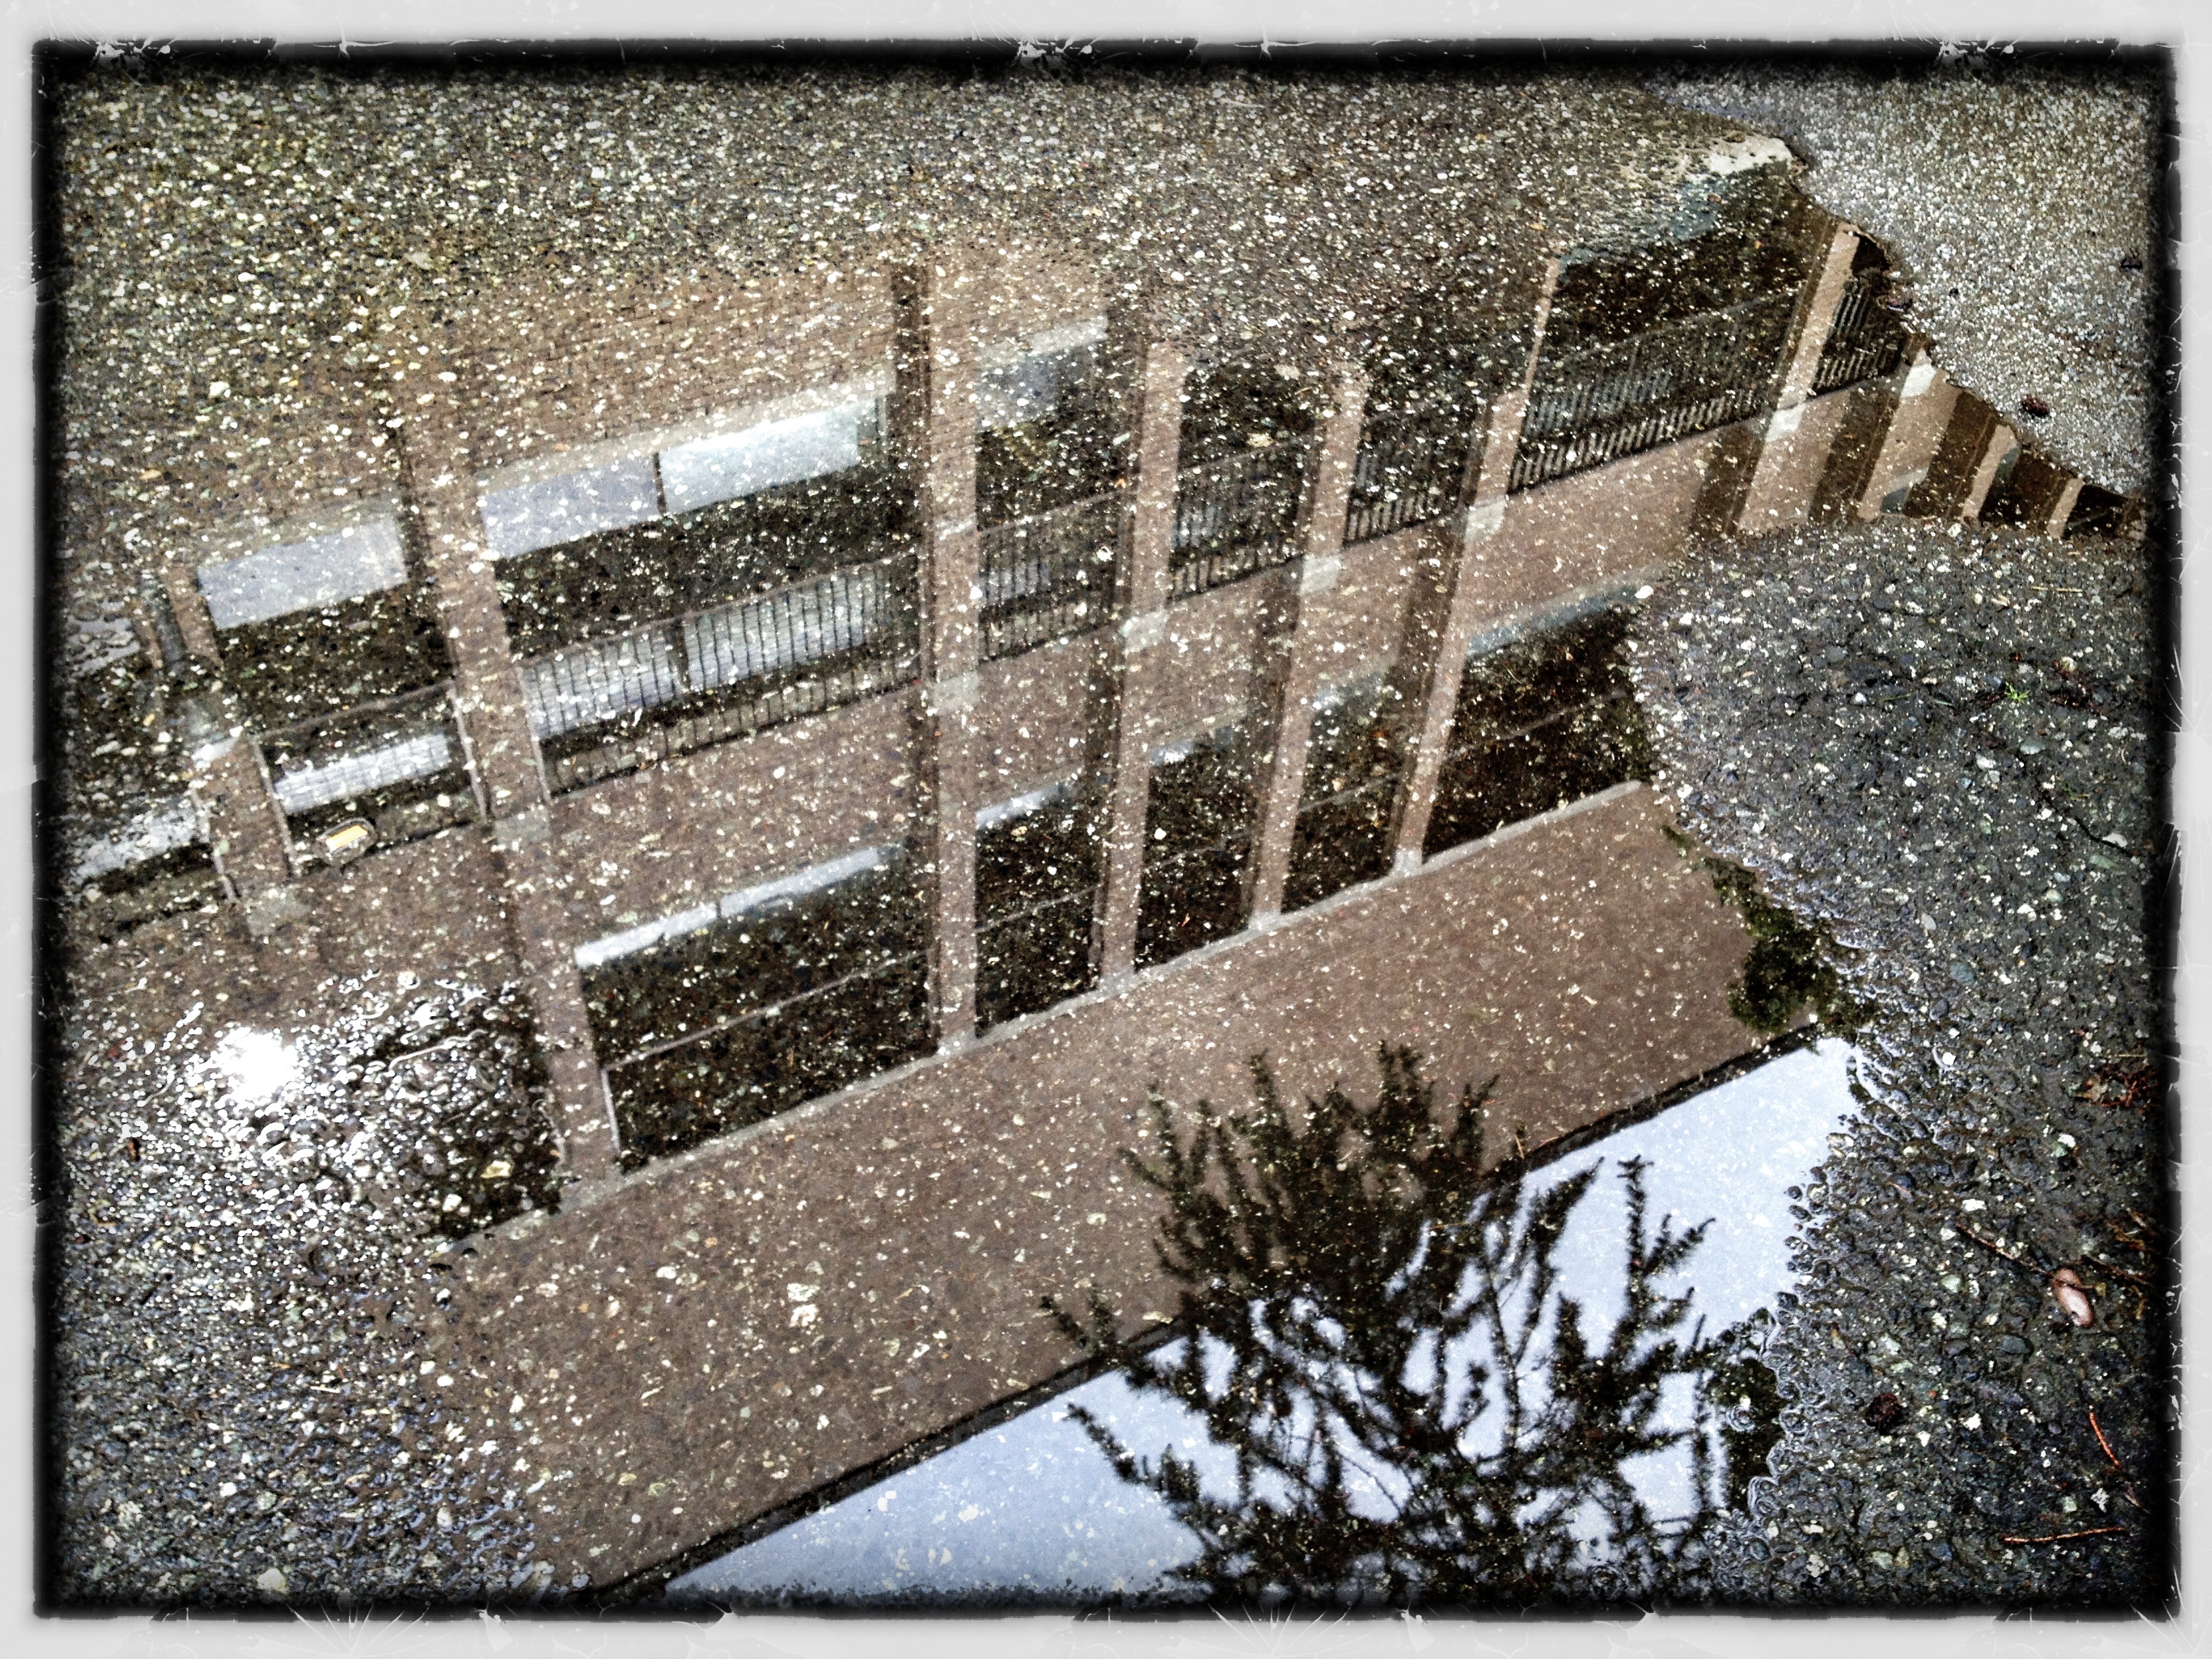
window, wall, material, art